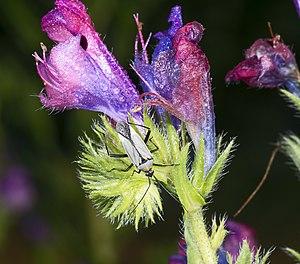
Calocoris nemoralis est une espèce d'insectes hémiptères de la famille des Miridae, de la tribu des Mirini, et du genre Calocoris.